Bibliotheca Fictiva Collection

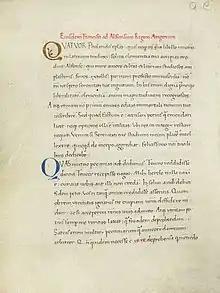
Real Renaissance Latin Translations of Newly Discovered Fake Ancient Greek Phalaris Letters (from the Bibliotheca Fictiva Collection, nr. 7535810)

From the first ancient Greek “travel liars,” to the faked epistles of pseudo-Aristeas and Phalaris, fabricated “eye-witness” accounts of the Fall of Troy, and invented epigraphic inscriptions from ancient ruins that never existed, onwards to small oceans of extra-biblical pseudepigrapha, classical and biblical antiquity are amply represented in the Bibliotheca Fictiva collection. Medieval “monkish” forgeries extend to faked patristic homilies and pastoral letters, false ecclesiastical decretals, and invented acts of early Christian councils. The collection contains faked polemics against “Pope Joan” (and their early modern demolition by both Catholic and Protestant critics) and the imaginative, if also often imaginary, chronicles of Asser, Geoffrey of Monmouth, and Godfrey of Viterbo.